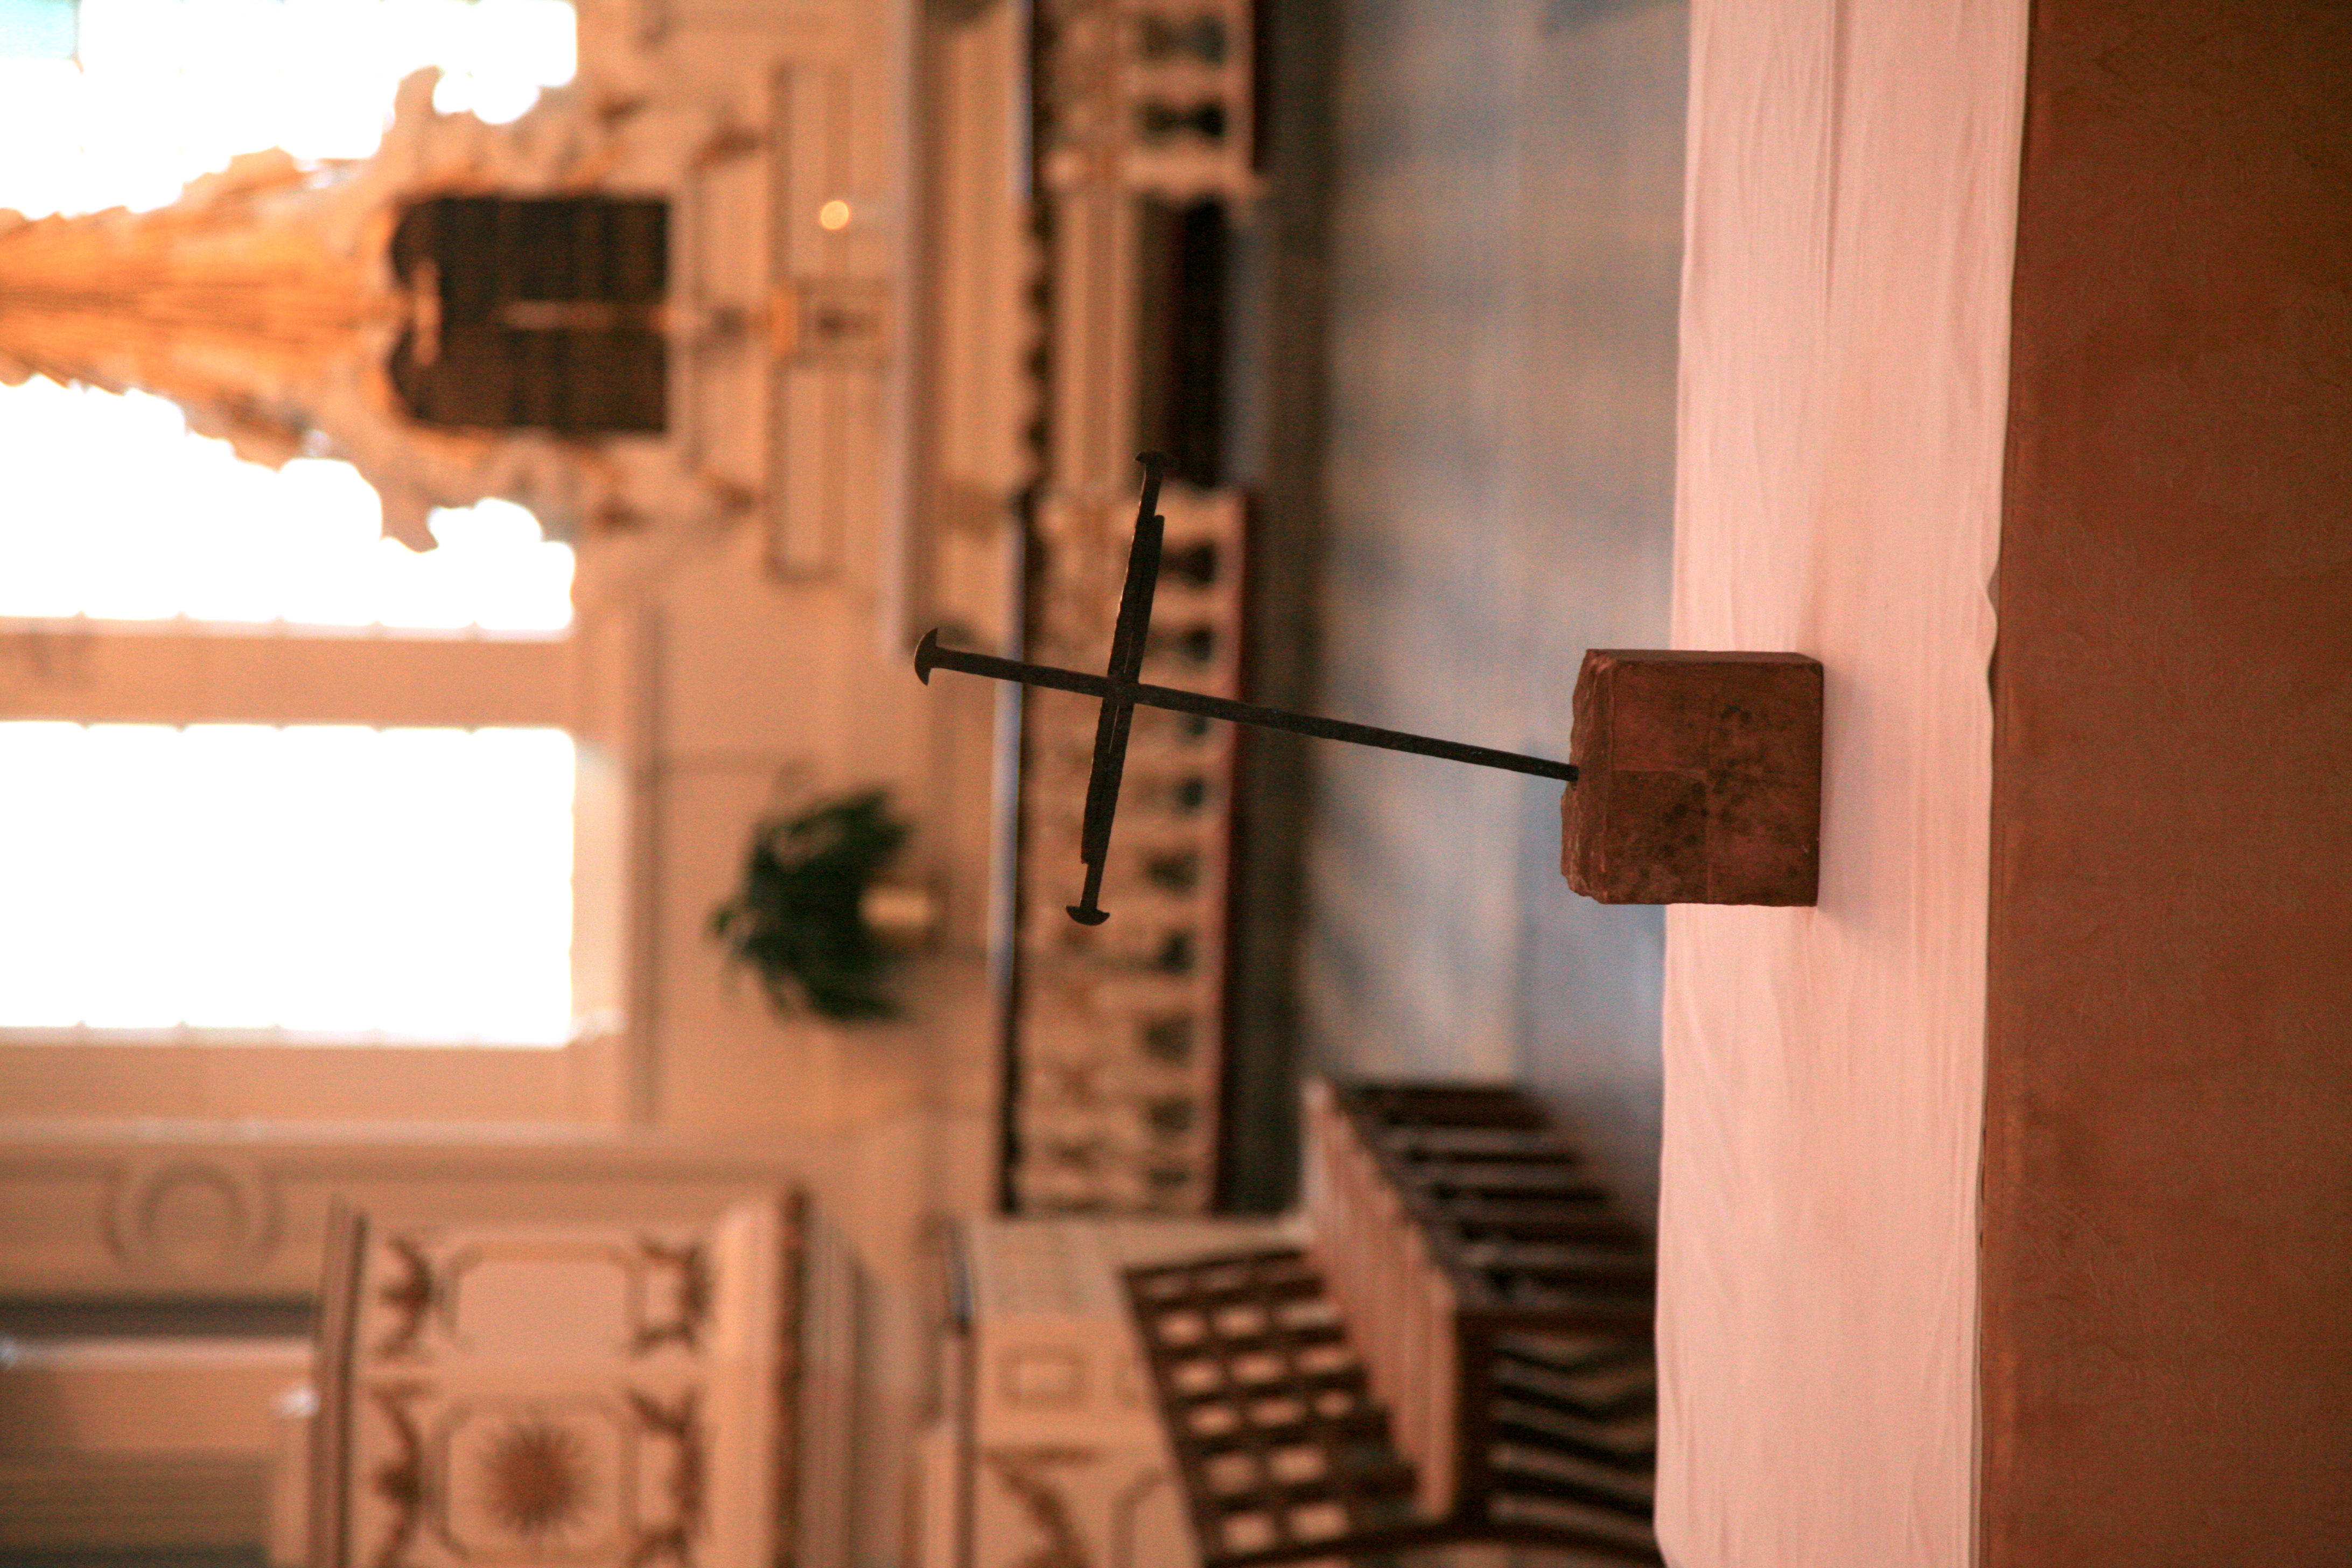
table, wood, house, nyc, furniture, art, newyork, temple, newyorkcity, ny, 911, tourist attraction, carving, shape, worldtradecenter, wtc, groundzero, september11th, worldtradecentersite, september11attacks, stpaulschapel, ancient history